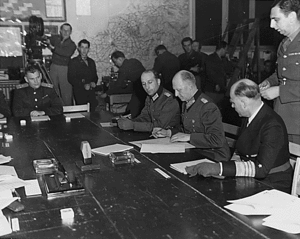
Dans le SHAEF qui se trouve à Reims, musée de la Reddition, les plénipotentiaires allemands (Major Wilhelm Oxenius (Adjutant du Generaloberst Jodl), Général Alfred Jodl, Chef des plénipotentiaires (die Kapitulationsurkunde i.A. des OKW unterzeichnend), amiral Hans-Georg von Friedeburg, Oberbefehlshaber der dt. Kriegsmarine (OKM), Major General K.W.D. Strong) dans la salle de guerre du premier étage
La Wehrmacht est le nom porté par l’armée du IIIᵉ Reich à partir du 21 mai 1935 et jusqu'à sa dissolution officielle en août 1946 par les forces d'occupation de l'Allemagne vaincue.
Alfred Jodl est un Generaloberst de l'armée allemande, né à Wurtzbourg le 10 mai 1890 et mort exécuté à Nuremberg le 16 octobre 1946. Il a fait fonction de Chef des Wehrmachtführungsstabes im Oberkommando der Wehrmacht, l’OKW, pendant la totalité de la durée de la Seconde Guerre mondiale ; à ce titre, en tant que second du Generalfeldmarschall Wilhelm Keitel, il a pris une part importante dans la planification des opérations militaires allemandes.
Les actes de capitulation du Troisième Reich sont constitués par les deux versions de l’Acte de reddition militaire — en anglais : Act of military surrender — qui constituent le texte légal de la capitulation du Troisième Reich par lequel le Haut Commandement des forces armées allemandes s'est rendu de manière simultanée sans condition aux hauts commandements suprêmes des forces expéditionnaires alliées en Europe et de l'Union soviétique, à la fin de la Seconde Guerre mondiale, en Europe. La première capitulation a été signée à Reims le 7 mai 1945 à 2 h 41, la seconde à Berlin le 8 mai 1945 à 23 h 1, heure de Berlin, soit le 9 mai 1945 à 1 h 1, heure de Moscou.